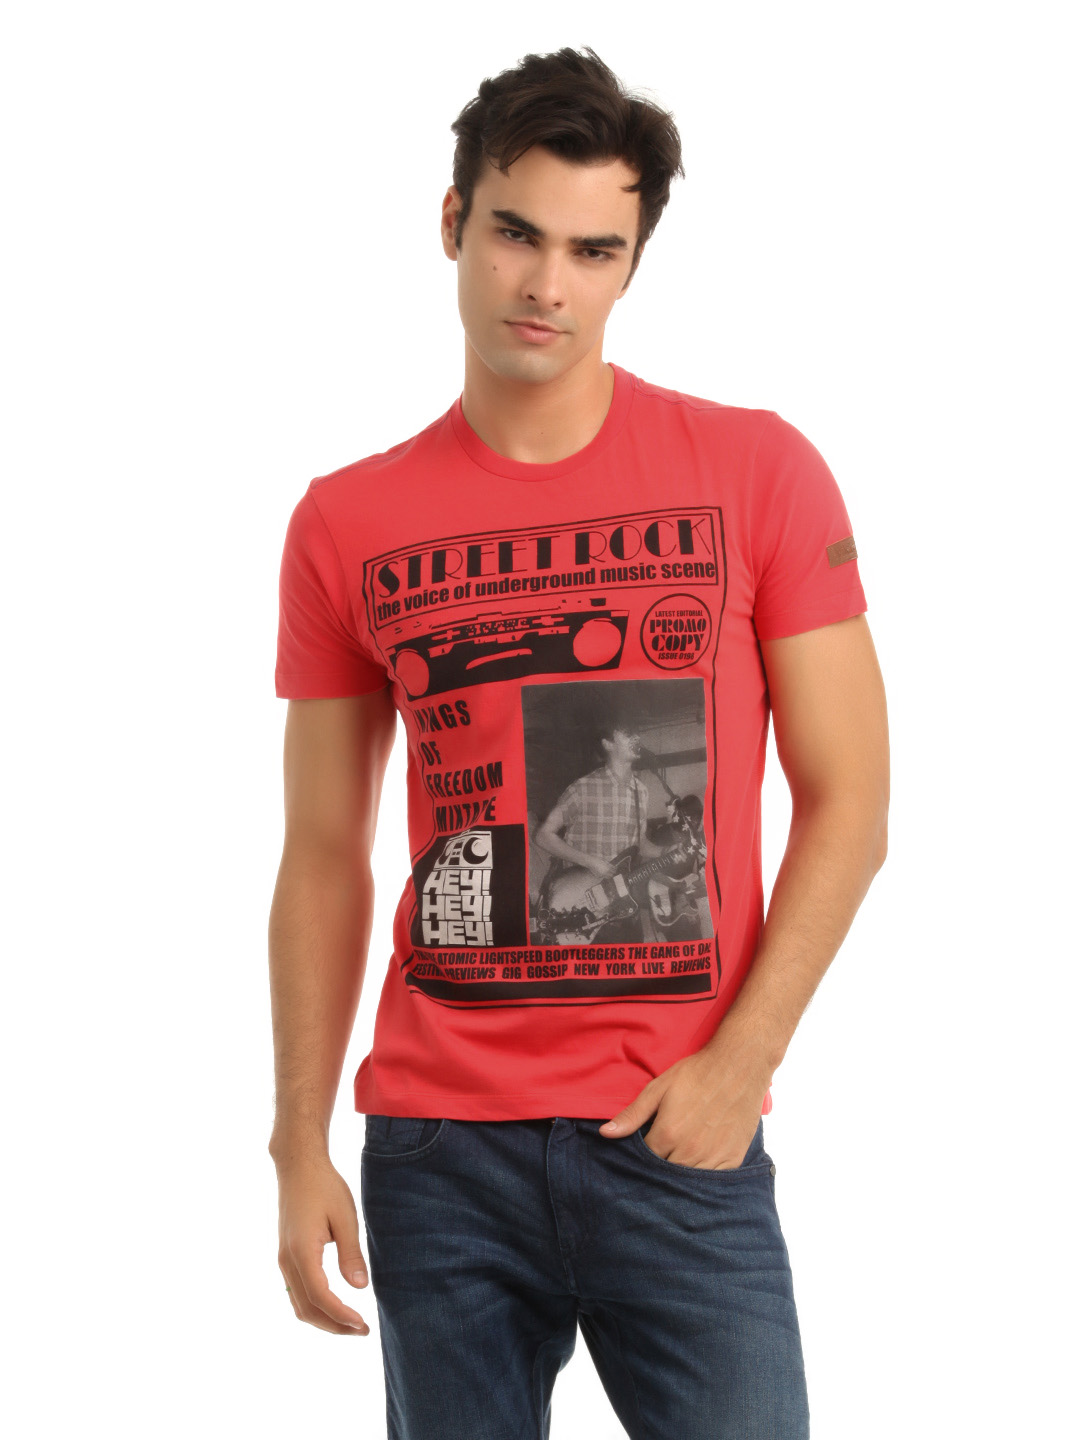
ADIDAS Men Red Printed T-shirt
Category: Apparel / Topwear / Tshirts
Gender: Men
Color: Red
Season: Winter 2012
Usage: Casual